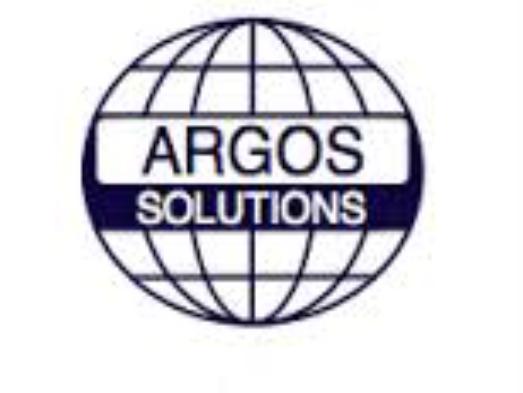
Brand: Argos Energies
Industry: Others